The Queue (Sorokin novel)

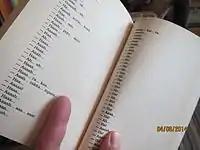
Enjoying the Queue in Finnish

"The Queue", Sorokin's first novel, was initially banned in the Soviet Union but was published by the émigré dissident Andrei Sinyavsky in France in 1985. An English translation was published by Readers International in 1988.. The novel was later published in the United States. The English translation by Sally Laird has received criticism for rendering the text with British idioms. Slang language like "a bit of alright," wogs," "here's our cuppa," and "don't fancy that" have been said to distract from the overall meaning of the novel.